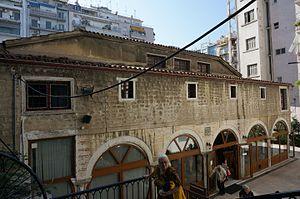
vue de l'église dédiée à Saint Athanase, sur la Via Egniata.
L'église Saint-Athanase, est une église post byzantine de Thessalonique.